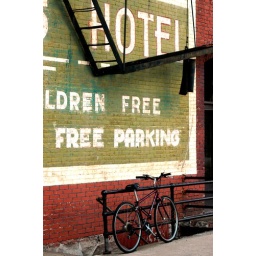
Ghost sign and bike in Downtown Baker City Oregon